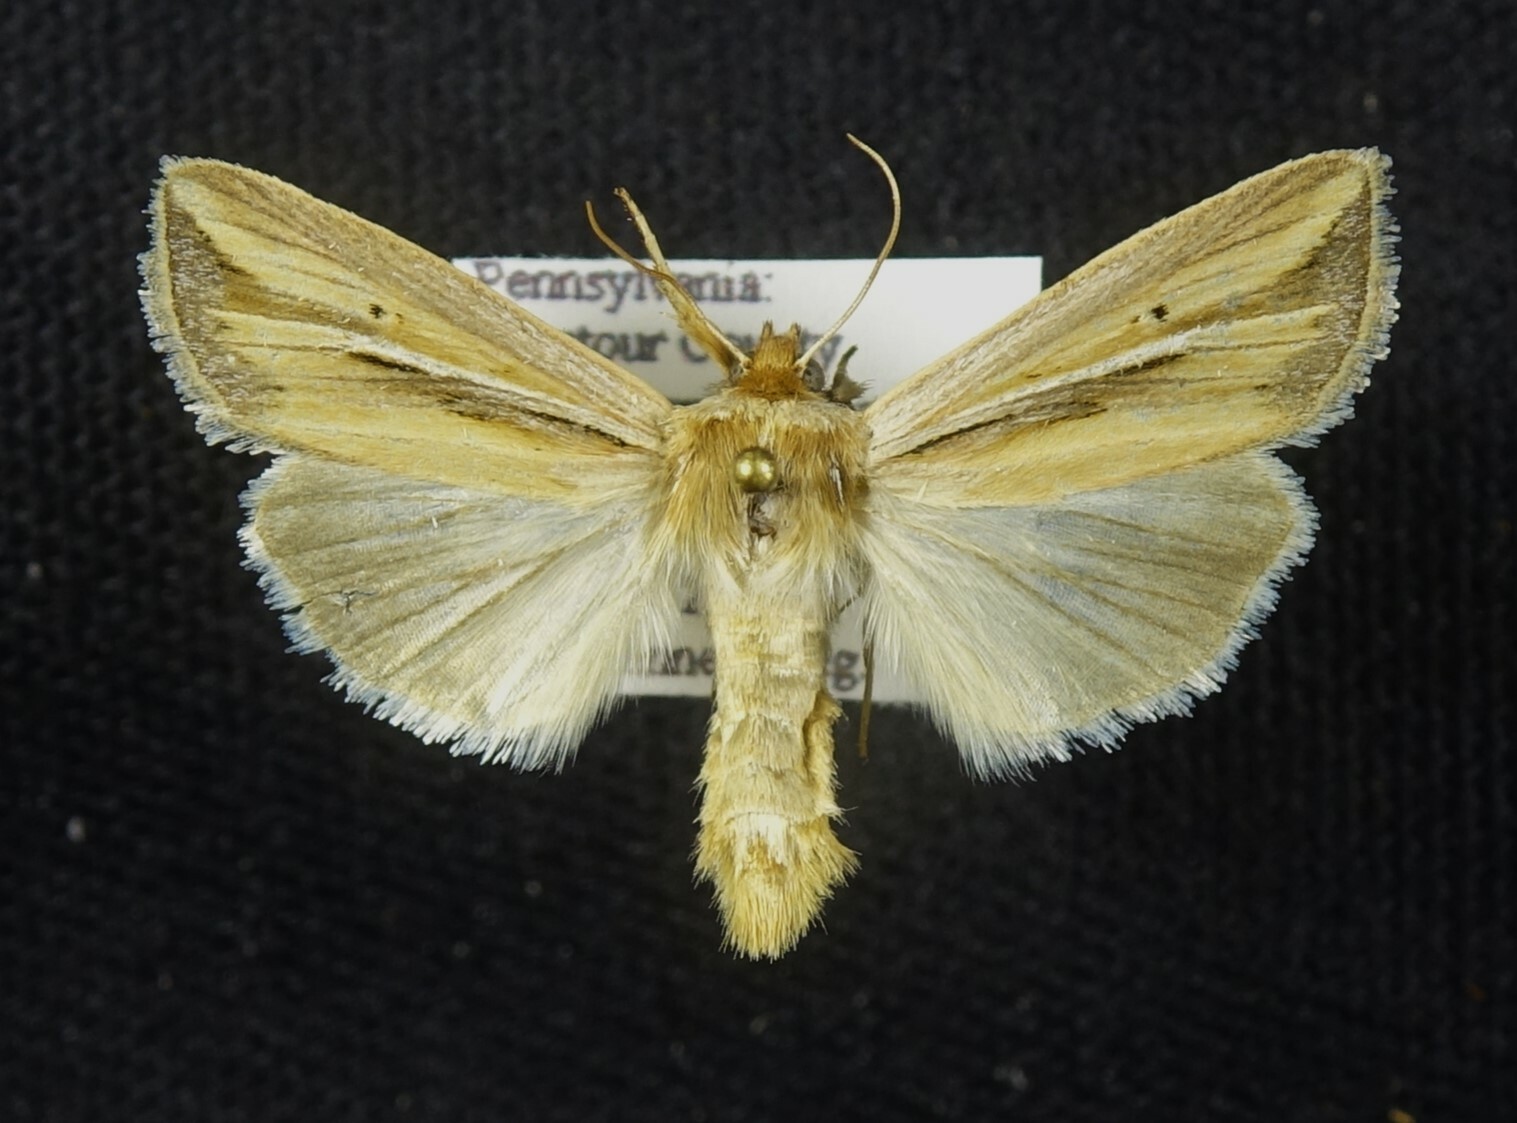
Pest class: wheathead_armyworm_Dargida_diffusa